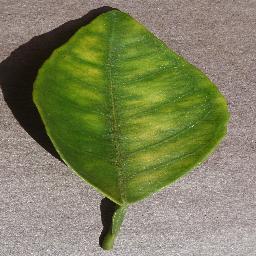
Label: Orange___Haunglongbing_(Citrus_greening)